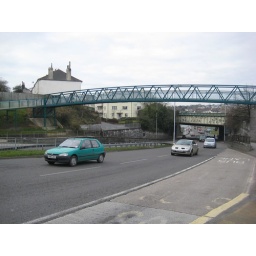
this is the bridge by the train station